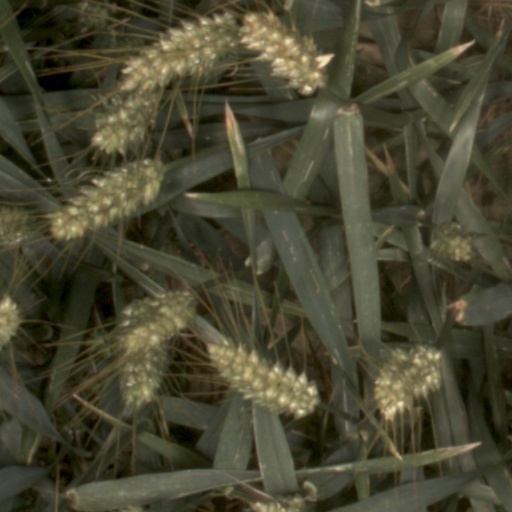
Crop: wheat